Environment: real
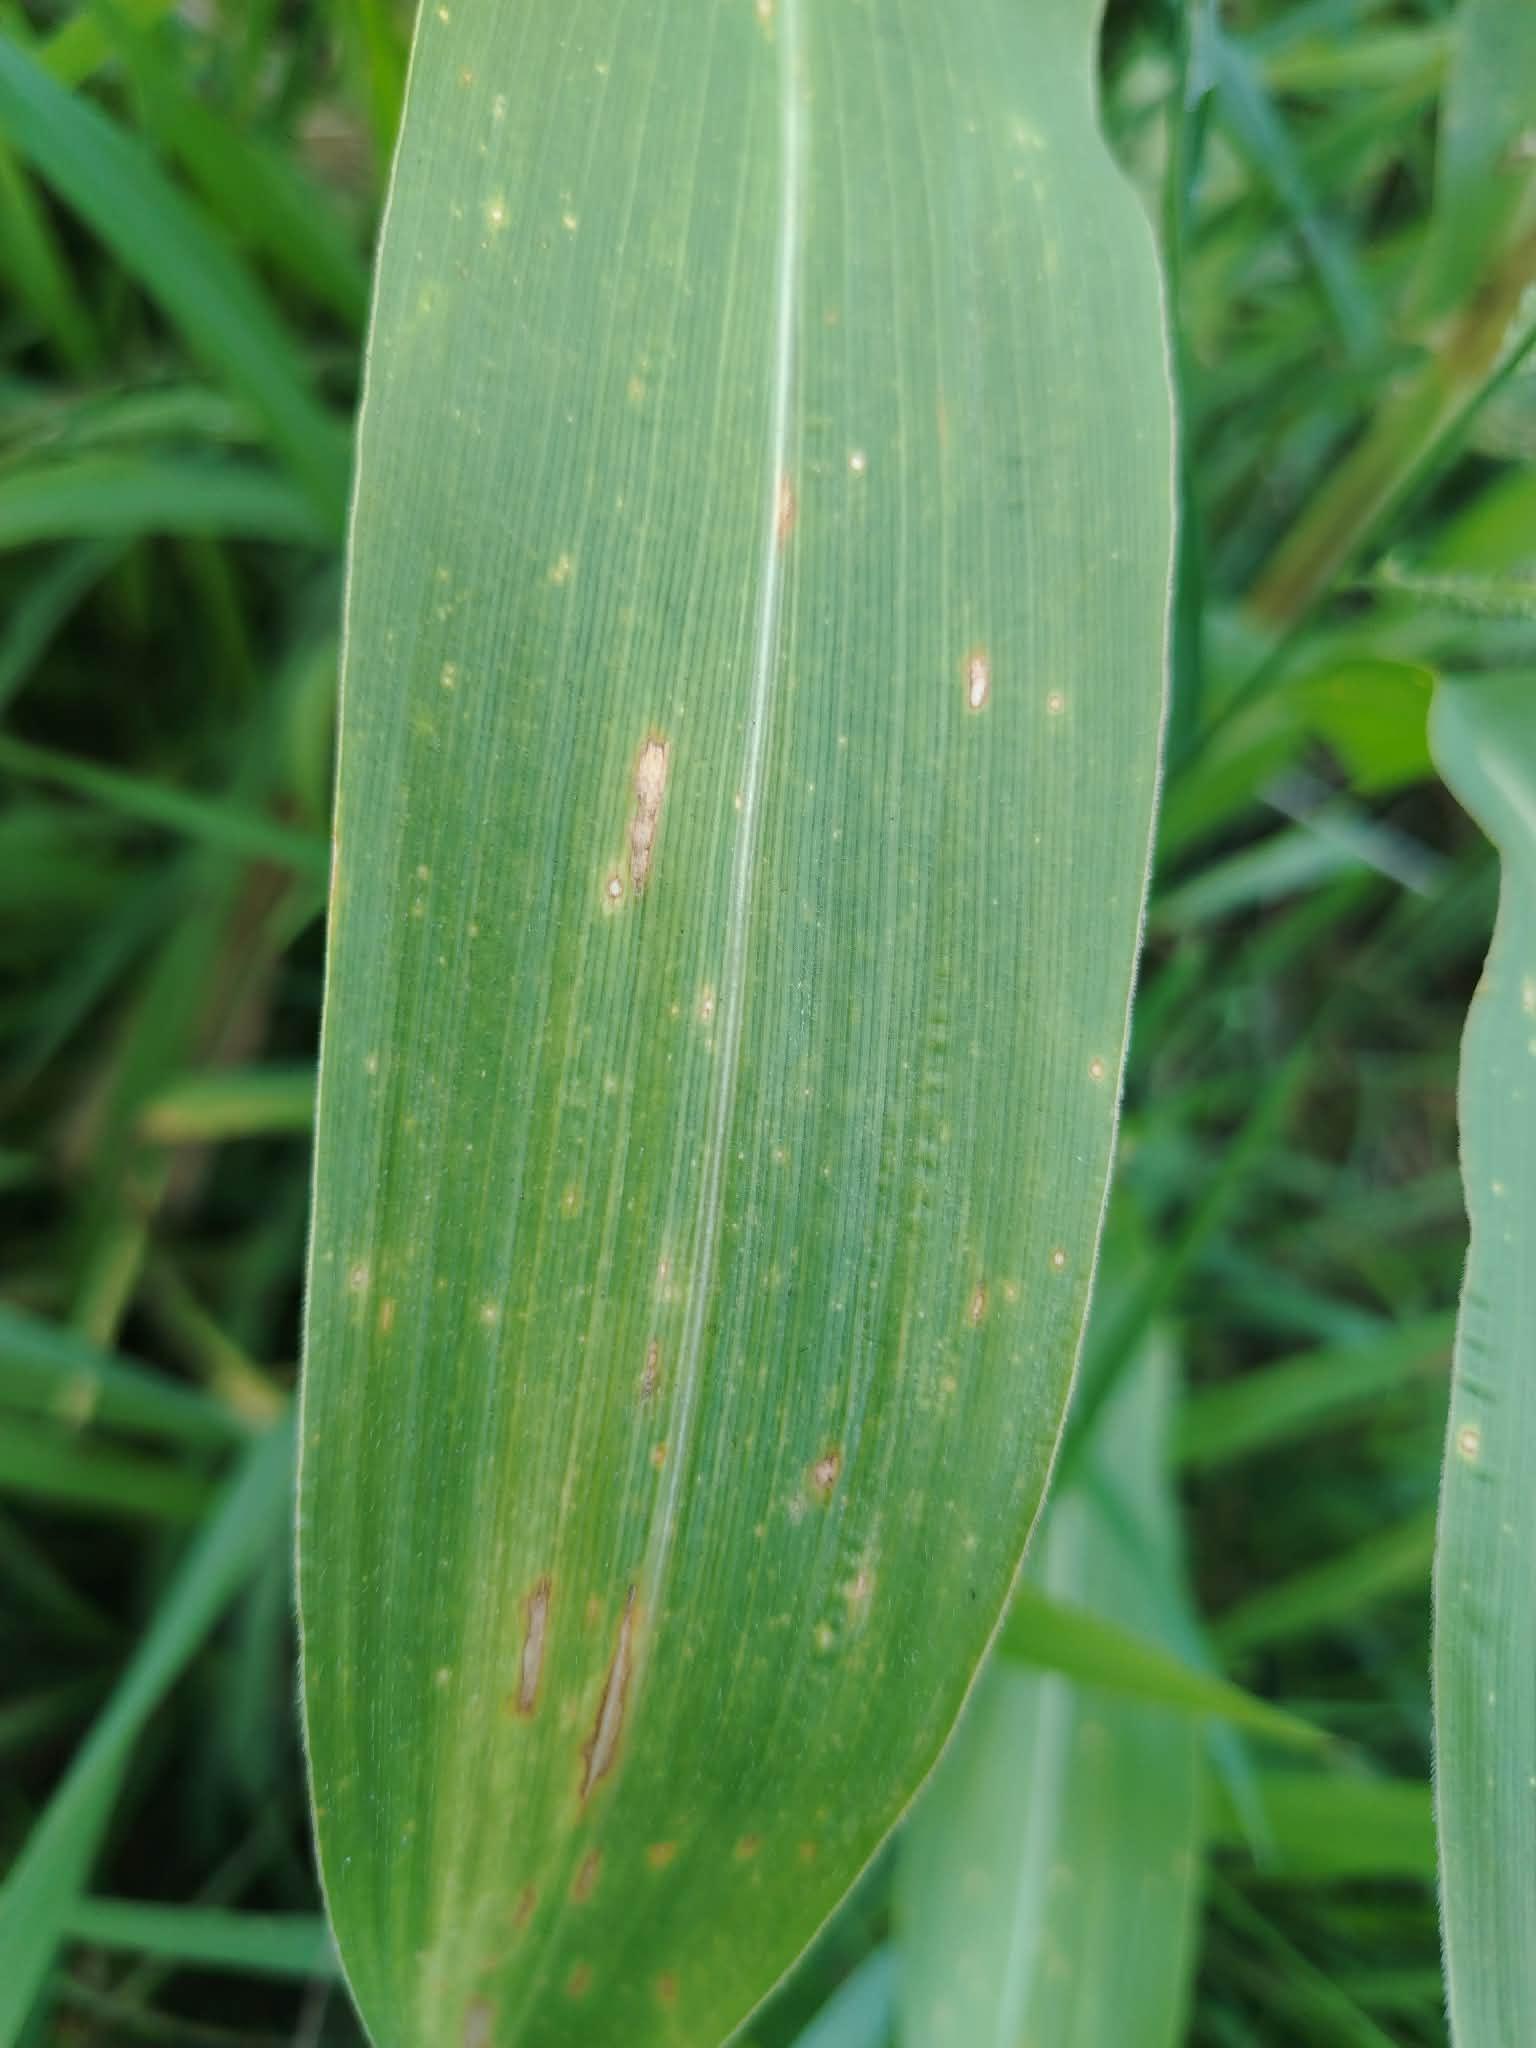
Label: gray_leaf_spot